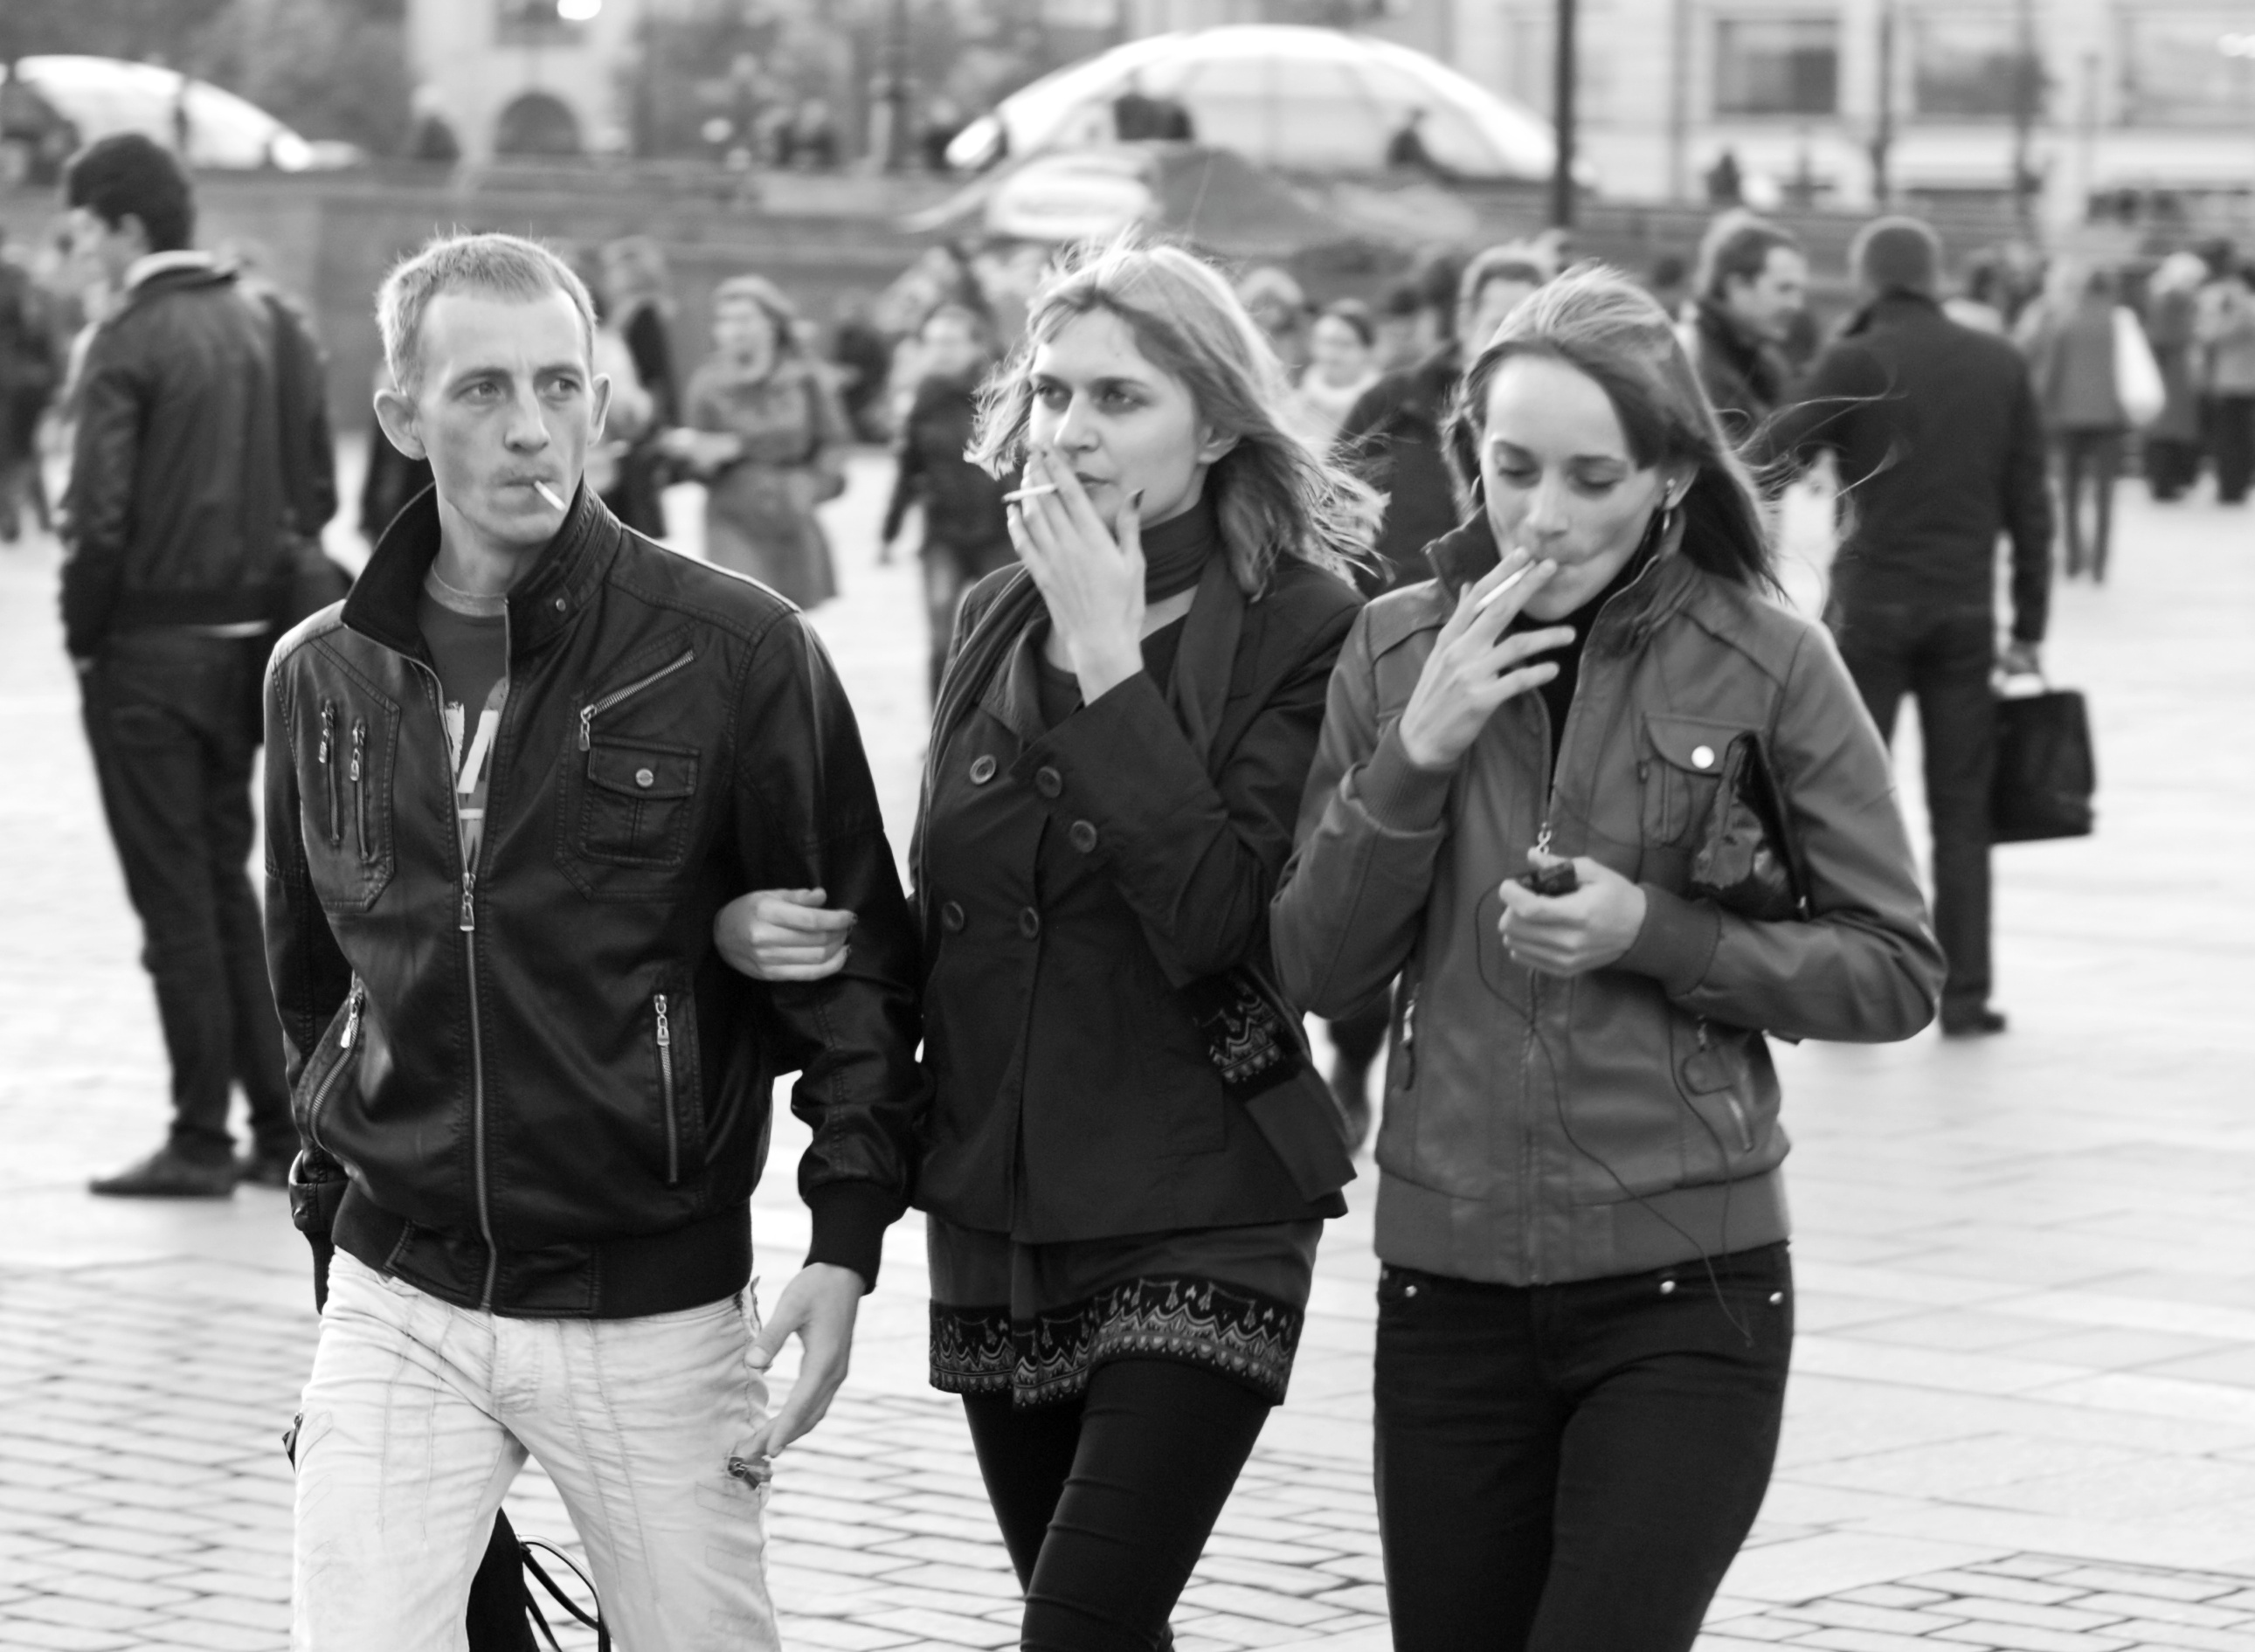
person, black and white, people, girl, woman, road, street, city, crowd, nikon, black, monochrome, lady, bw, blackandwhite, blackwhite, candid, girls, women, infrastructure, moscow, nikkor, russia, d80, moskau, nikond80, moscou, 50mmf14g, nikkor50mmf14g, monochrome photography